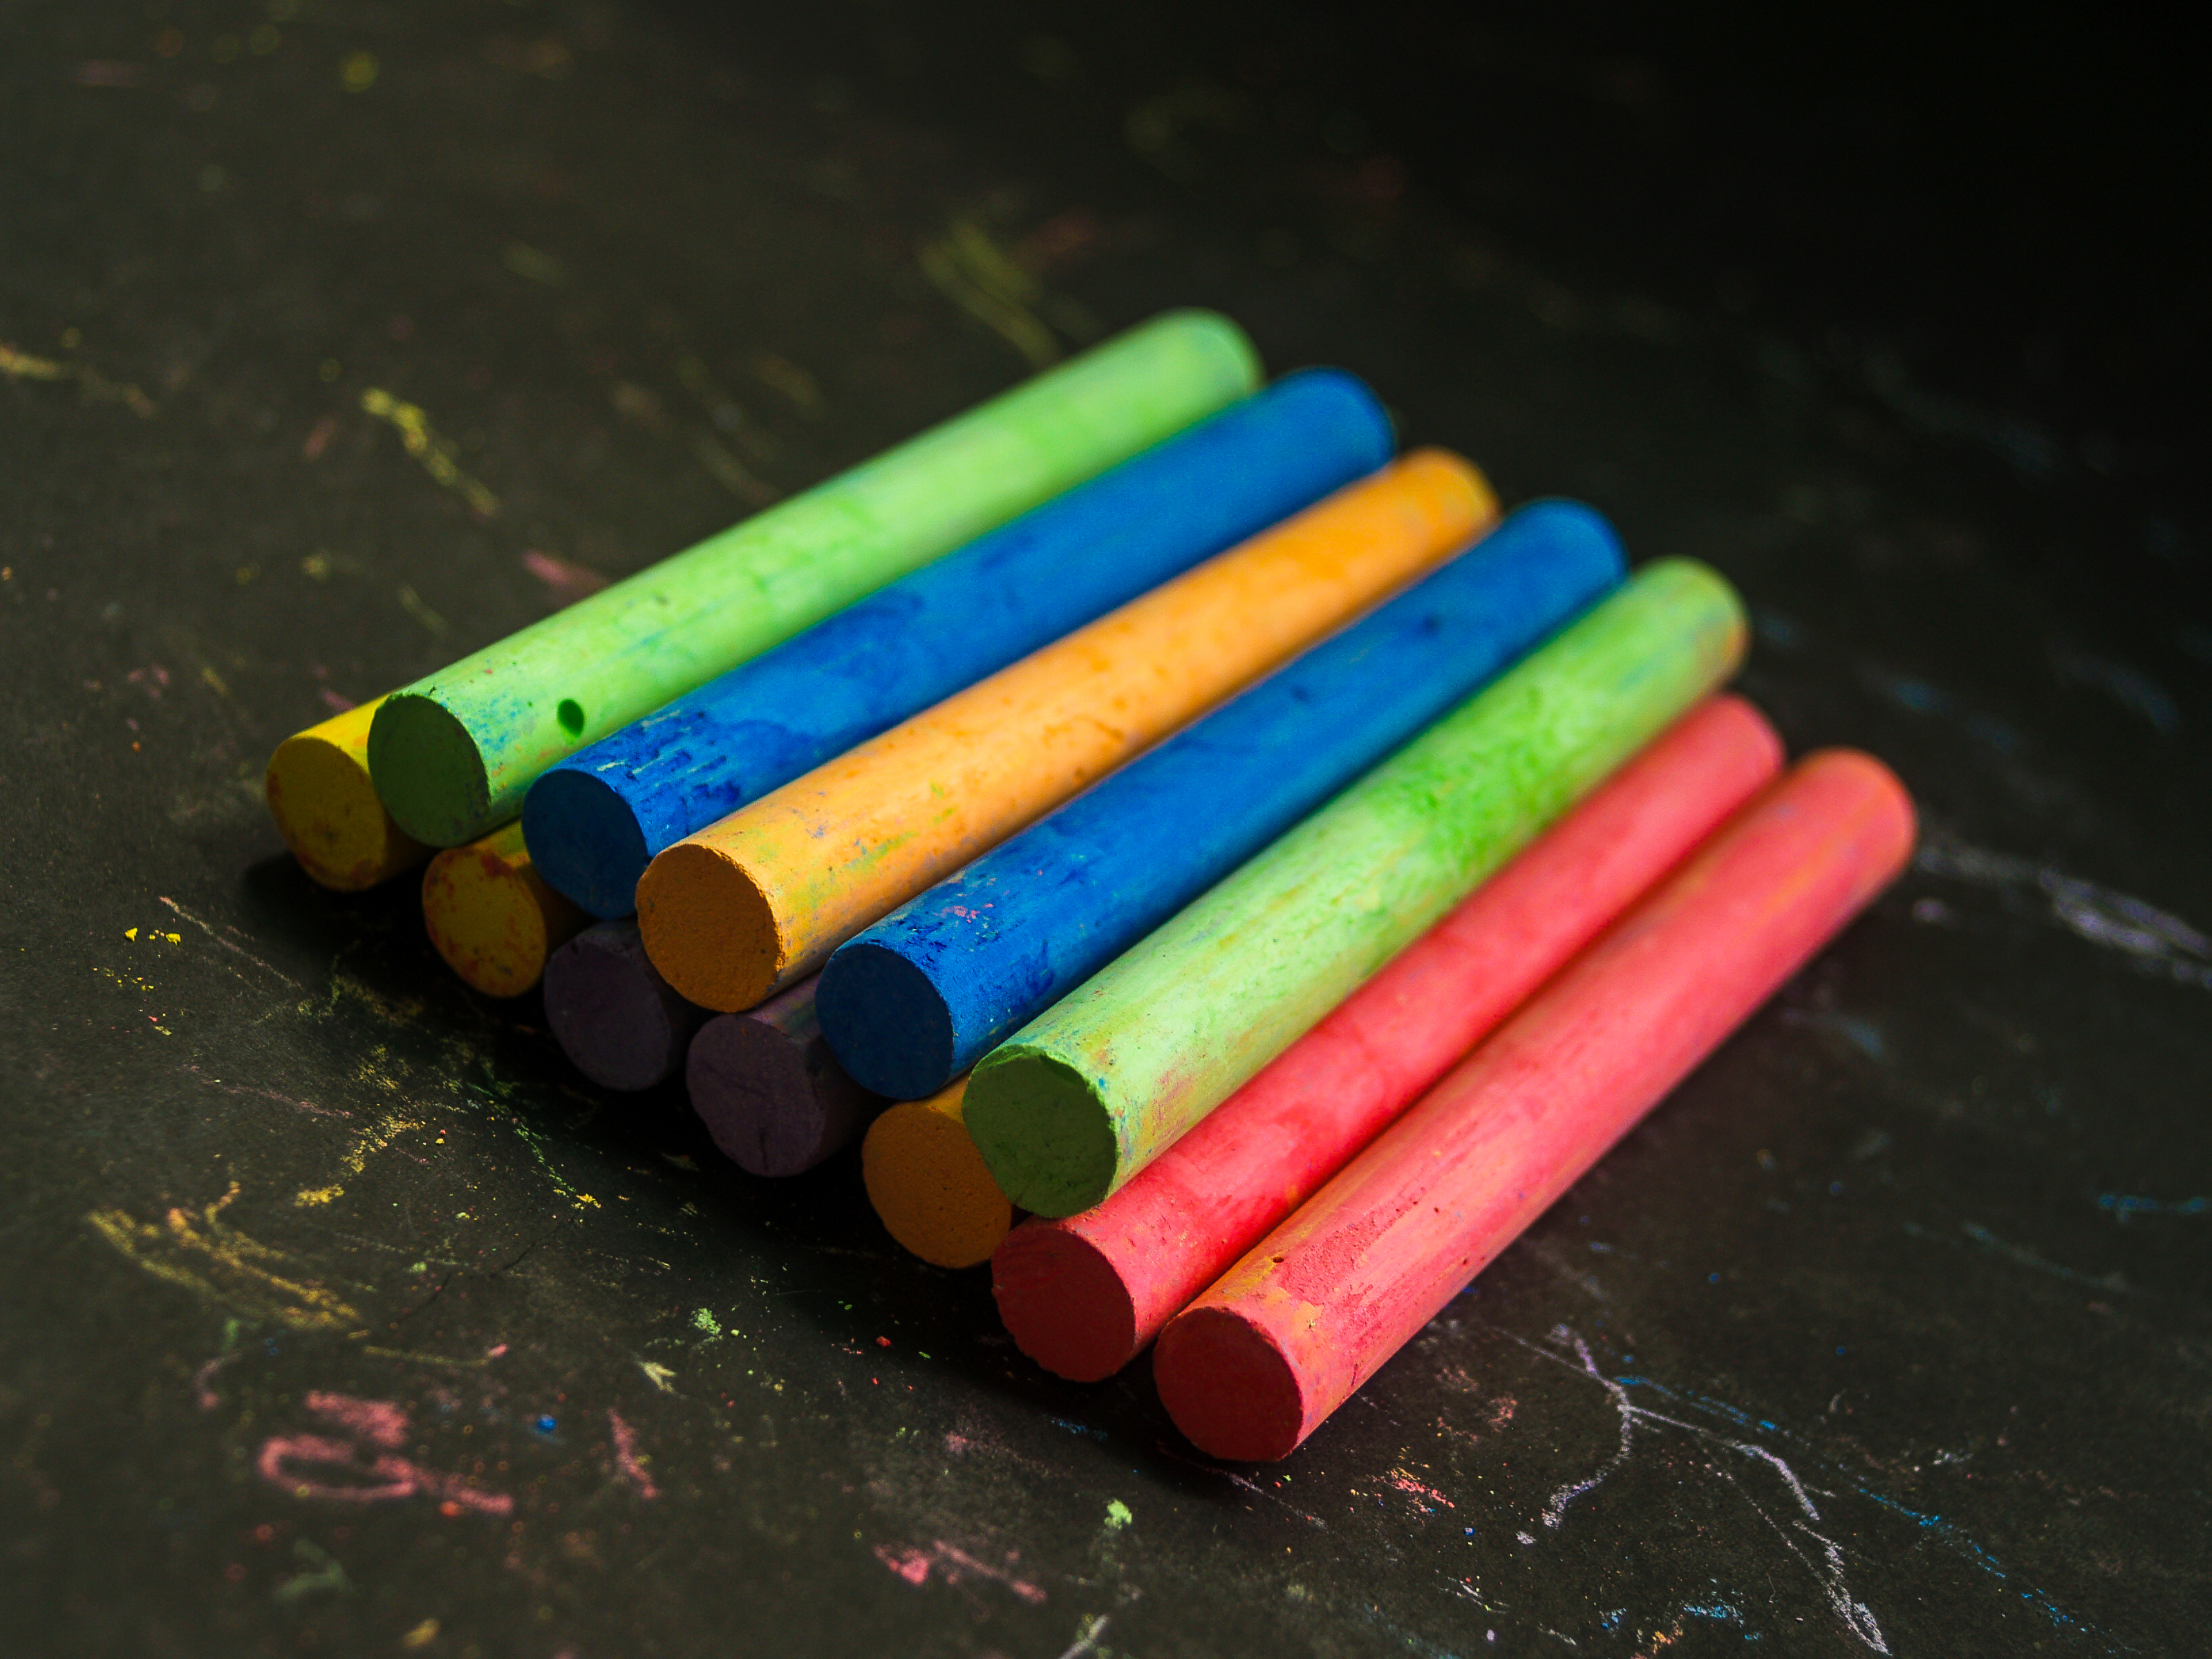
chalk, color, art, creative, drawing, design, colorful, background, education, red, white, school, blue, equipment, artistic, creativity, draw, pastel, yellow, green, closeup, pink, paint, texture, artist, toy, blackboard, childhood, kindergarten, abstract, material, product, plastic, pencil, writing implement